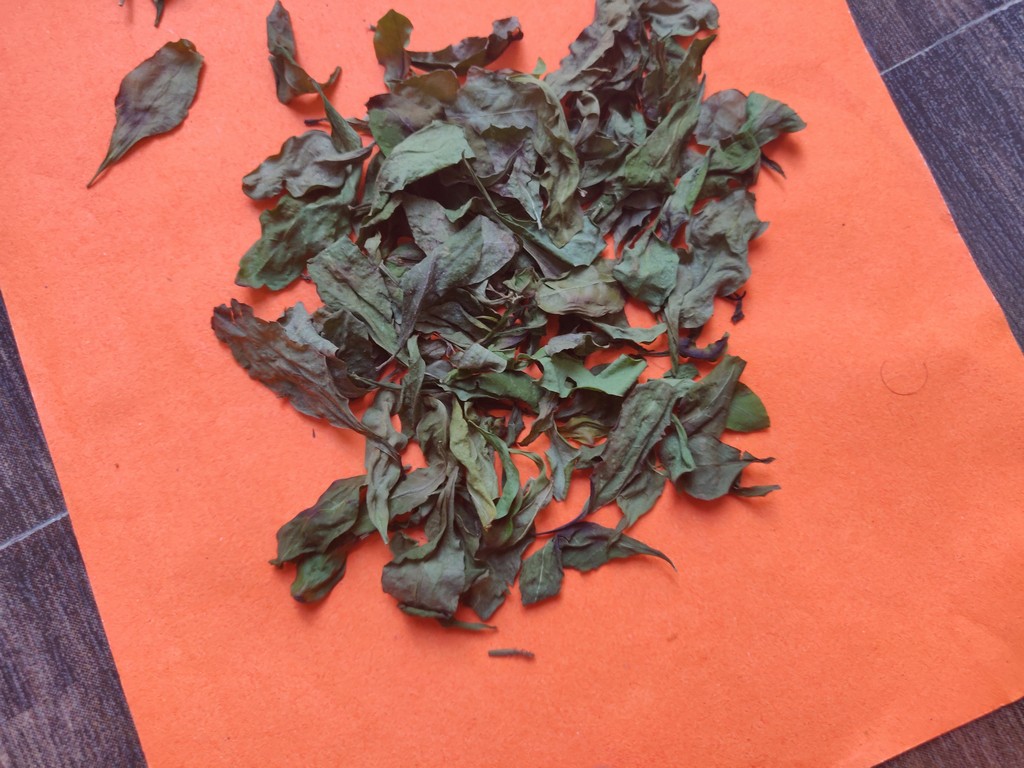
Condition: Dried
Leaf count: multiple
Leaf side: unknown